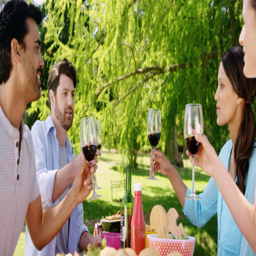
happy couples toasting glasses of red wine in the park